Contributions to Philosophy

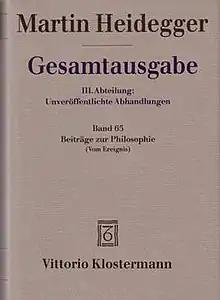
Cover of the German edition

Contributions to Philosophy (Of the Event)) is a work by German philosopher Martin Heidegger. It was first translated into English by Parvis Emad and Kenneth Maly and published by Indiana University Press in 1999 as "Contributions to Philosophy (From Enowning)". In 2012, a new translation was produced by Richard Rojcewicz and Daniela Vallega-Neu and published by Indiana University Press as "Contributions to Philosophy (Of the Event)". Composed privately between 1936 and 1938, but not available to the public until it was published in Germany in 1989, the work is thought to reflect "the turn" ("die Kehre") in Heidegger's thought after "Being and Time" (1927).